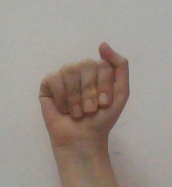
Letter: saad